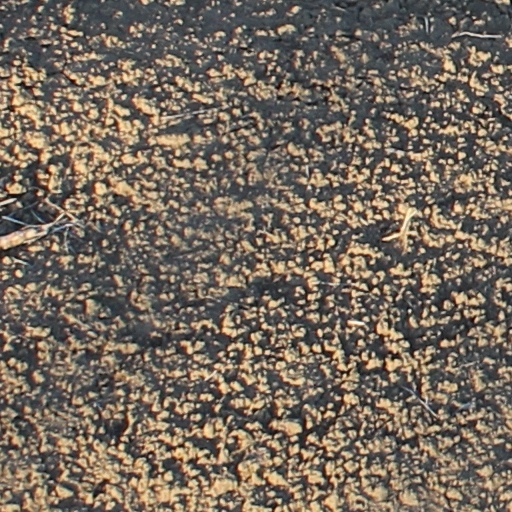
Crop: wheat